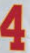
Number: 4